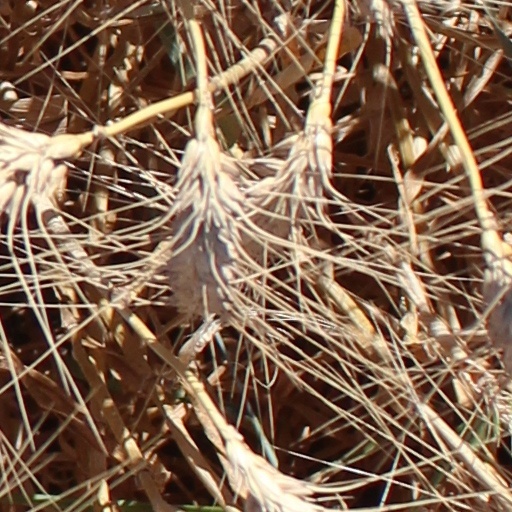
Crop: wheat